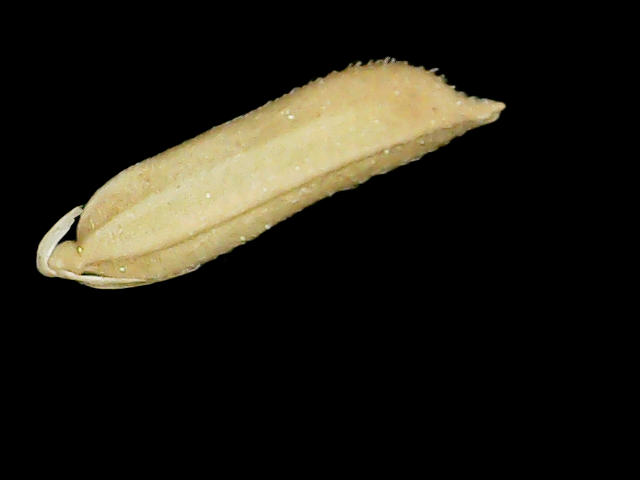
Rice variety: Binadhan19